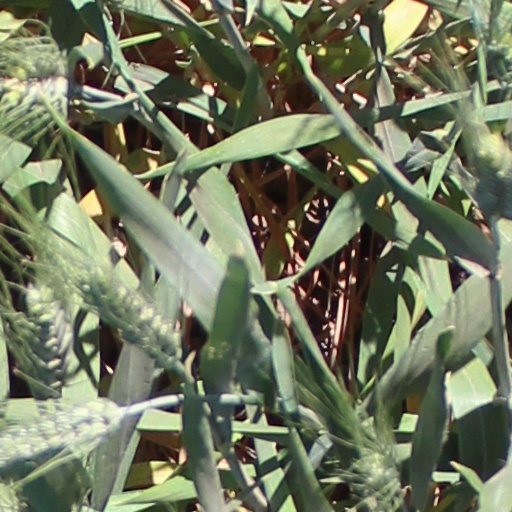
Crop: wheat